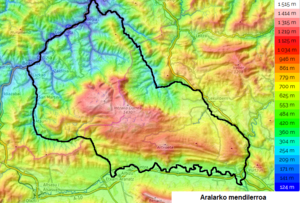
Carte topographique du massif d'Aralar. Español: Mapa topografico de la sierra de Aralar.